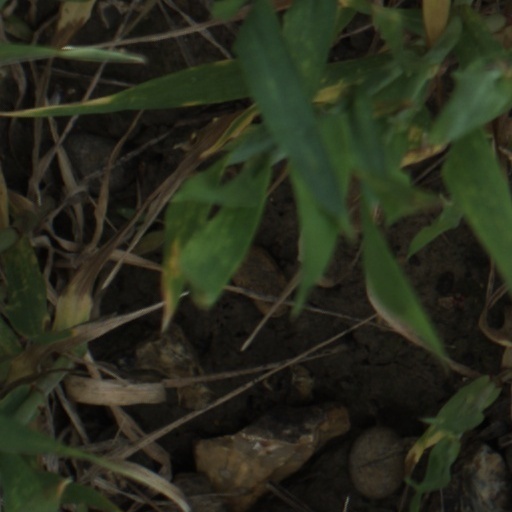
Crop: wheat